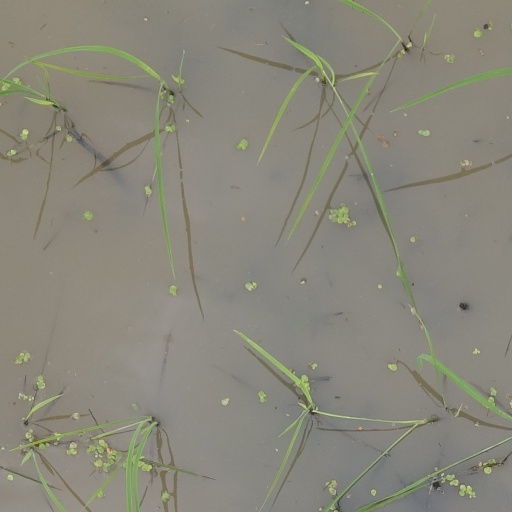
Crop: rice